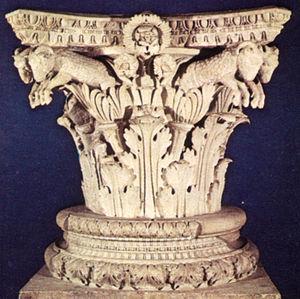
Le temple de la Concorde est un temple romain dédié à la déesse Concordia est situé sur le Forum Romain, à Rome.